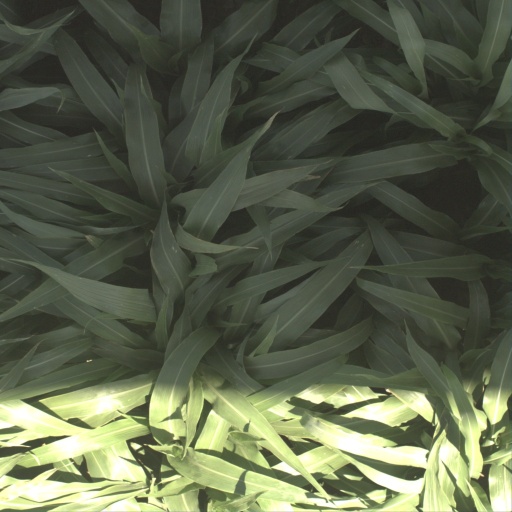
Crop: sorghum